1989–90 Gillingham F.C. season

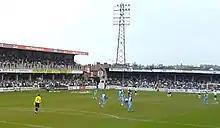
Gillingham's first game of 1990 was at Hereford United's Edgar Street stadium "(pictured in 2008)".

Gillingham began the new year with an away game against Hereford United on 1 January; having scored his first goal for the club two days earlier, Johnson scored his second in a 2–1 victory. They would prove to be the only two goals he scored in nearly 80 games with the club. The team achieved a second consecutive victory with a 3–1 win over Doncaster Rovers, after which they were once again in the play-off places. The last two league games of January resulted in a defeat to Aldershot and a draw with Hartlepool United, in both of which the team failed to score any goals; Lovell, the team's leading goalscorer, had scored only once in his last six league games. His first goal of 1990 gave Gillingham a 2–1 win over Burnley on 13 February to keep Gillingham 8th in the table; Pulis was substituted after being injured again and would miss the next four games.